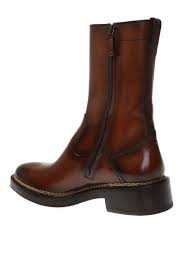
Waste category: shoes